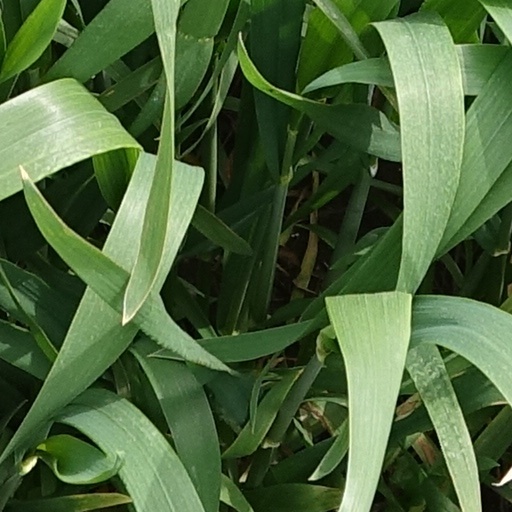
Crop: wheat